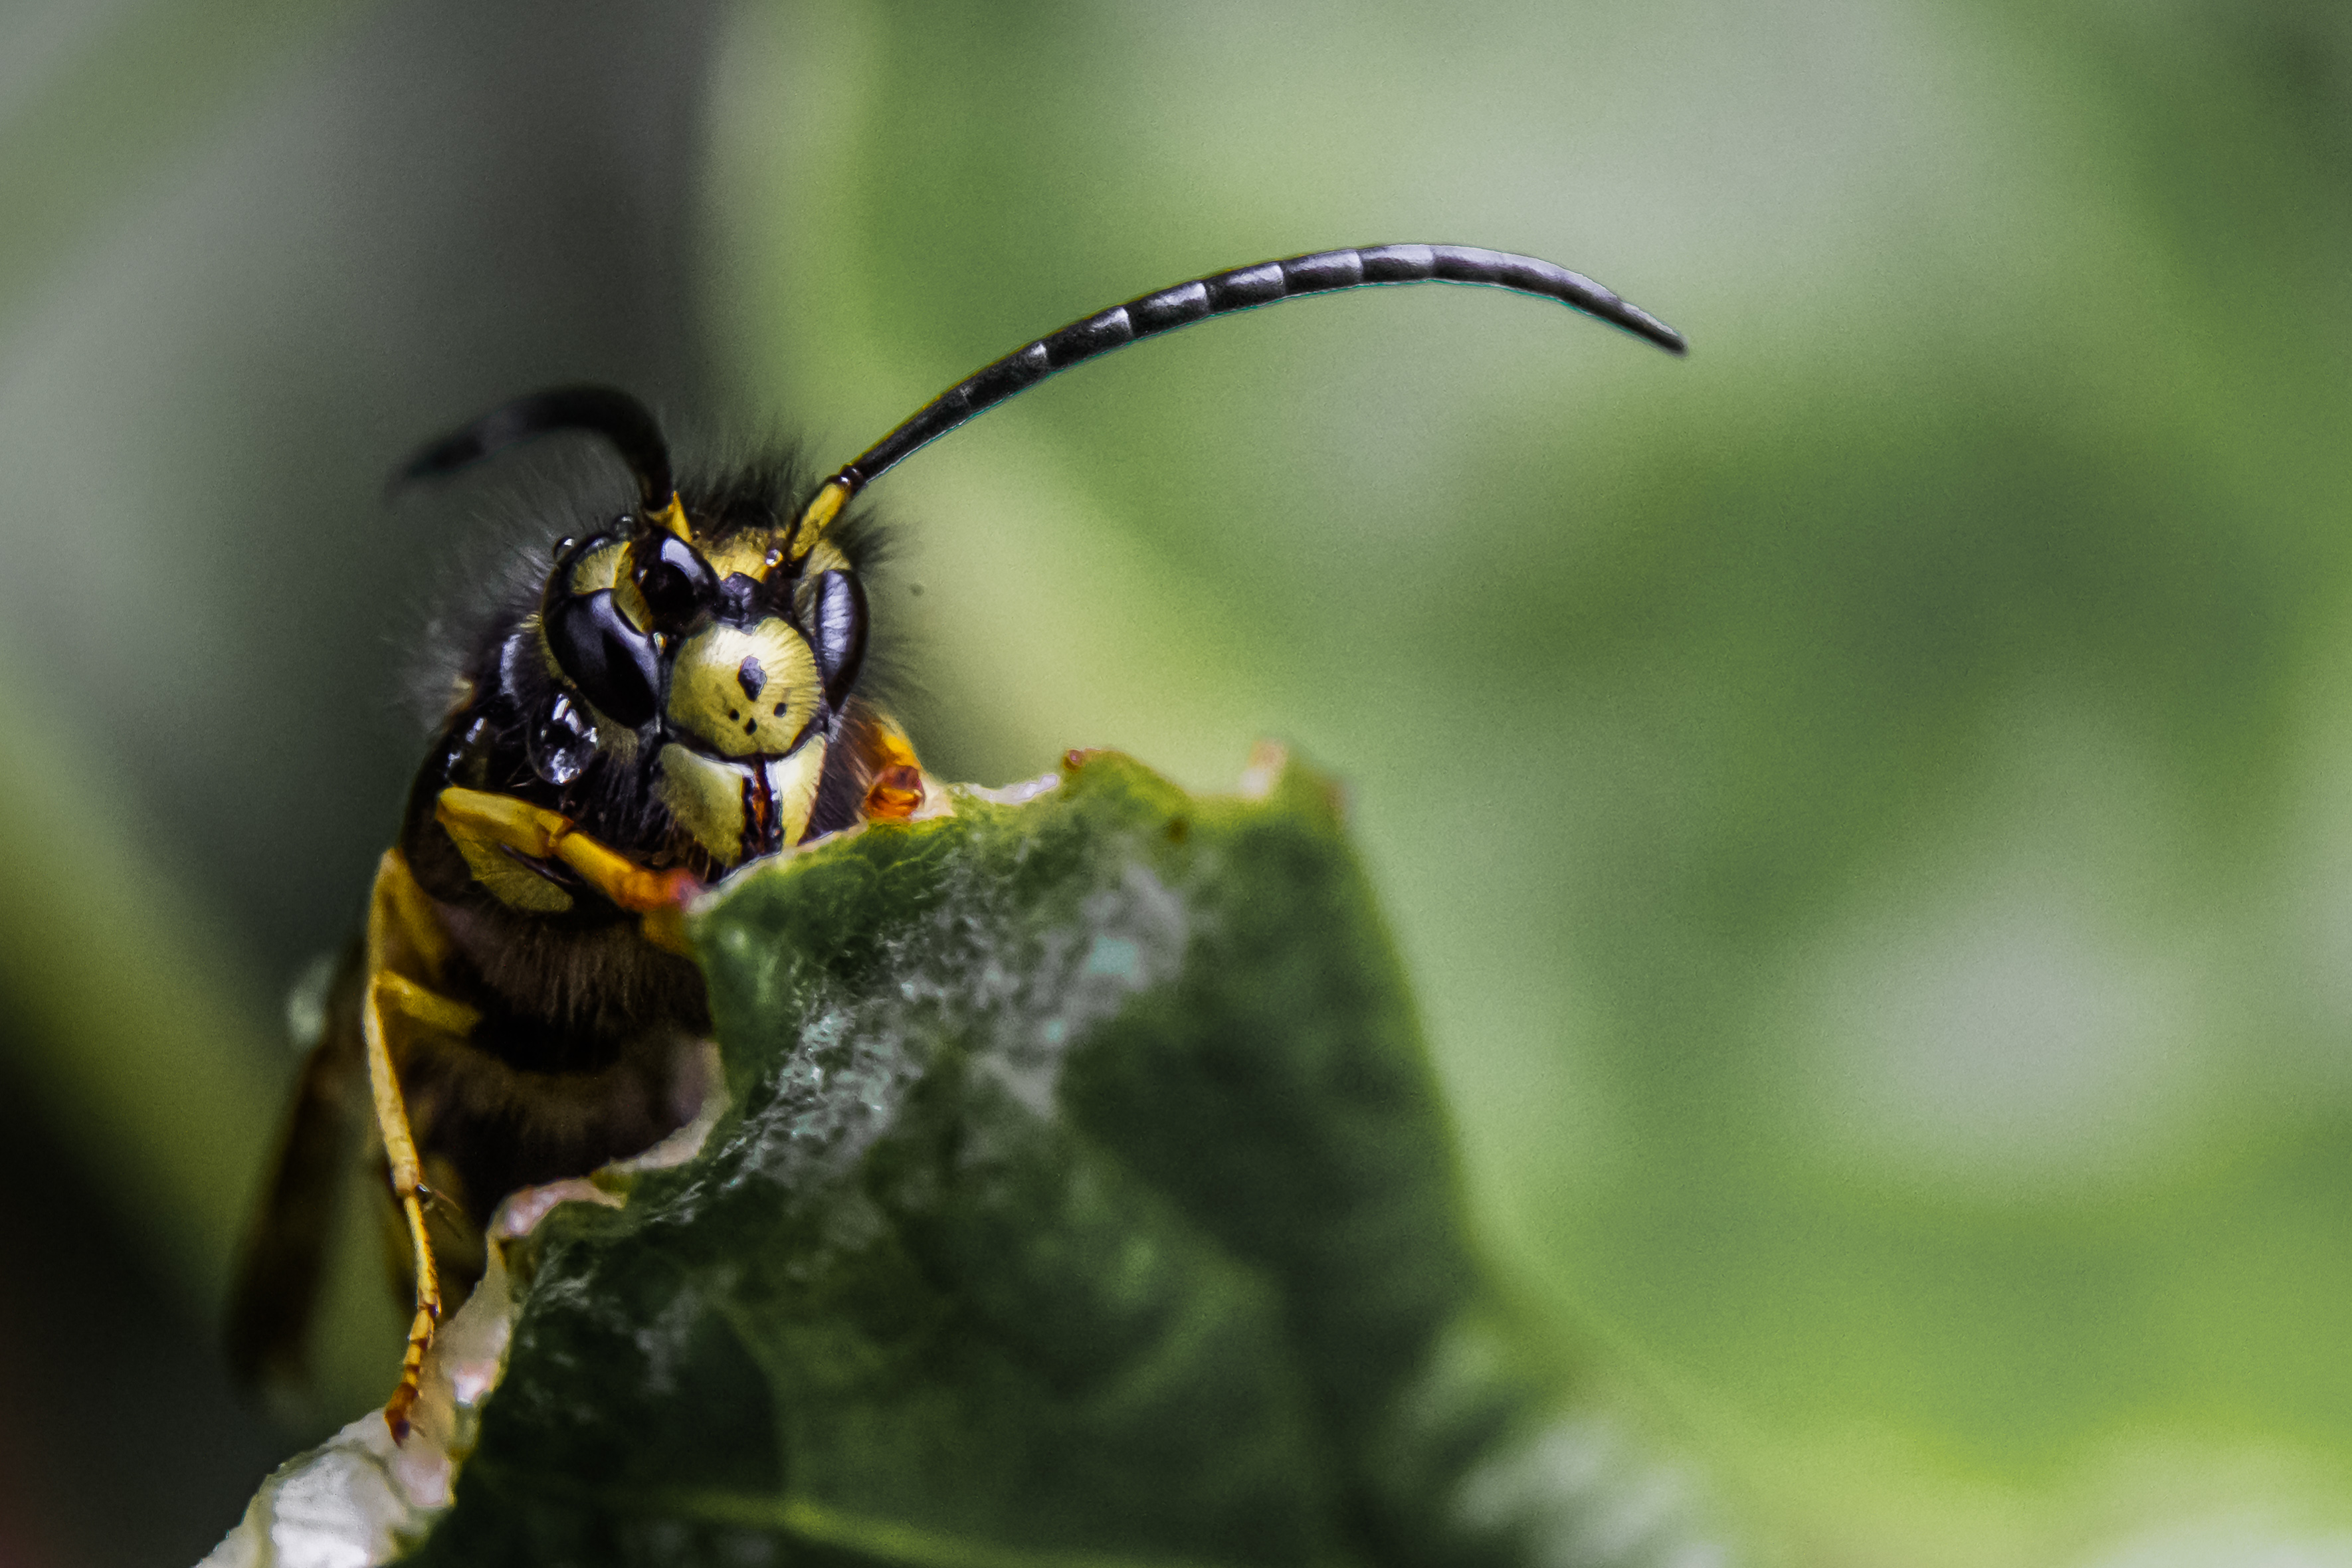
nature, photography, flower, wildlife, green, insect, closeup, fauna, invertebrate, close up, leaves, bee, wasp, beetle, macro photography, arthropod, leaf beetle